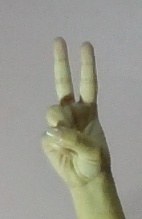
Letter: taa